Mellanox Technologies

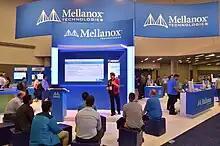
Mellanox at SC18

Mellanox was a fabless semiconductor company, which then sold products based on those semiconductor integrated circuits.